Mominpura, Nagpur

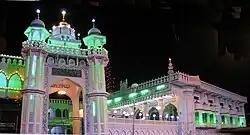
Masjid Gharib Nawaz At Night.

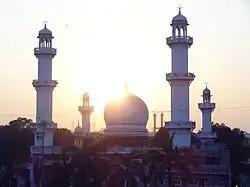
Jama Masjid During Sunset.

Hazarat Mustafa Baba, was a Sufi saint who lived in Mominpura, had followers from many nearby cities. Baba had become famous for his spiritual powers. On the night of 28 June 2011, he died, after which his followers buried his body in the playground owned by Central Tanzim Committee, which is not a registered area for burials. Baba's funeral procession had headed to Mota Tajbagh in the late evening after daylong controversy.